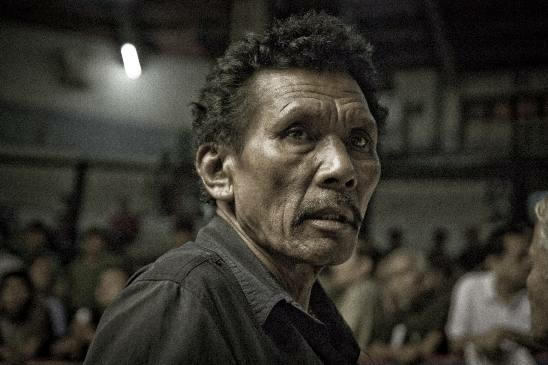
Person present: Yes